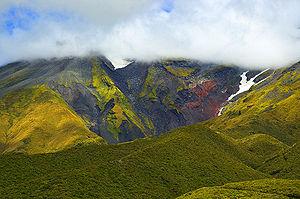
Le mont Taranaki ou mont Egmont est une montagne de Nouvelle-Zélande située dans le Sud-Ouest de l'île du Nord, au cœur du parc national d'Egmont. Volcan au repos culminant à 2 518 mètres d'altitude, sa forme conique aux pentes régulières et prononcées est considérée comme une des plus symétriques au monde.